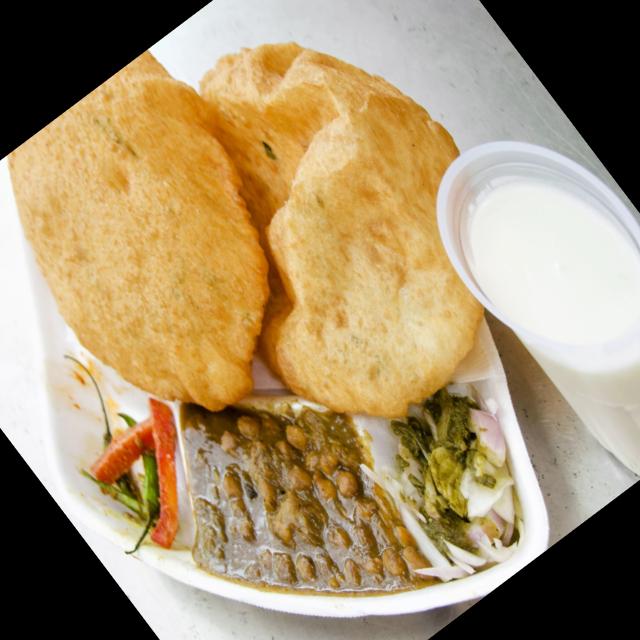
Dish: chole_bhature